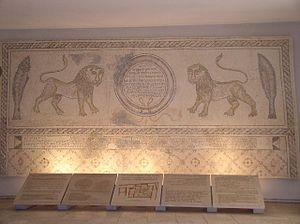
Jérusalem - Hall d'entrée de la Cour suprême d'Israël - Mosaïque de la synagogue de Hammat Gader (V-VIe siècle) exposée à la Cour Suprême de l'Etat d'Israël à Jérusalem עברית: he
La Cour suprême d'Israël en hébreu : בית המשפט העליון, Beit haMishpat ha'Elyon est au sommet du système judiciaire israélien dont elle est la plus haute instance. Elle est composée de 15 membres nommés par un comité indépendant de sélection des juges, établi par une loi fondamentale : celle de la magistrature. Présidée par Esther Hayot, elle siège à Jérusalem et l'ensemble de l'État est sous sa juridiction.